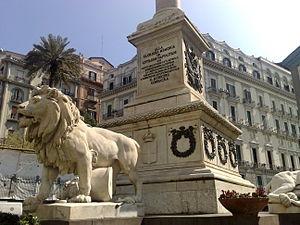
La piazza dei Martiri est une place de la ville de Naples, située dans le quartier Chiaia du cœur historique, à peu de distance du bord de mer.